Geography of Chicago

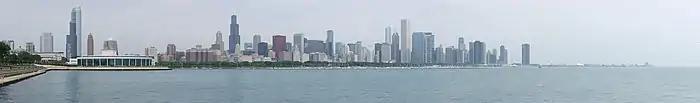
The Chicago skyline.

After building the first ever skyscraper (Home Insurance Building), Chicago has been at the forefront of skyscraper building ever since. Today Chicago can boast to having 2 of the 10 tallest buildings in the United States and 9 of the 100 in the world.